Zhang Sizhi

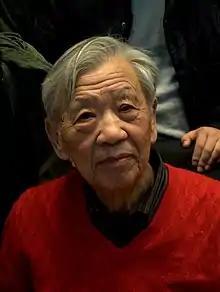
Sizhi in 2013

Zhang Sizhi (12 November 1927 – 24 June 2022) was an active rights lawyer in China, and a professor at Central University of Finance and Economics. He was known as "The lawyer's conscience".